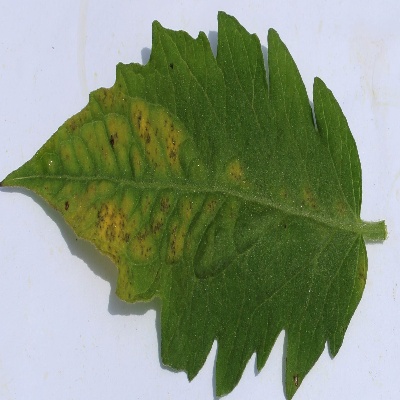
Crop: Tomato
Condition: septoria leaf spot